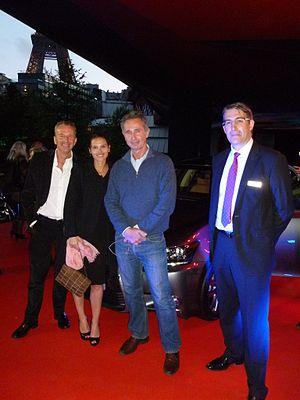
Ambassadeur Lexus avec Thierry Lhermite et Virginie Ledoyen
Victor Spahn est un artiste-peintre français d'origine russe, né le 20 mars 1949 à Paris. Il est surnommé le « peintre du mouvement ».